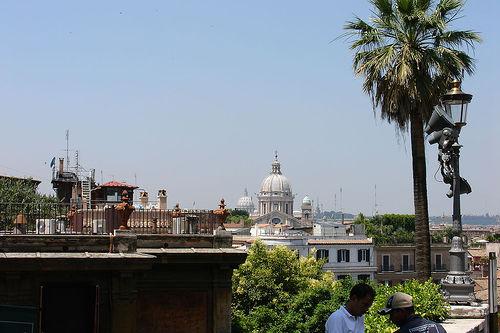
Weather: sun or clear